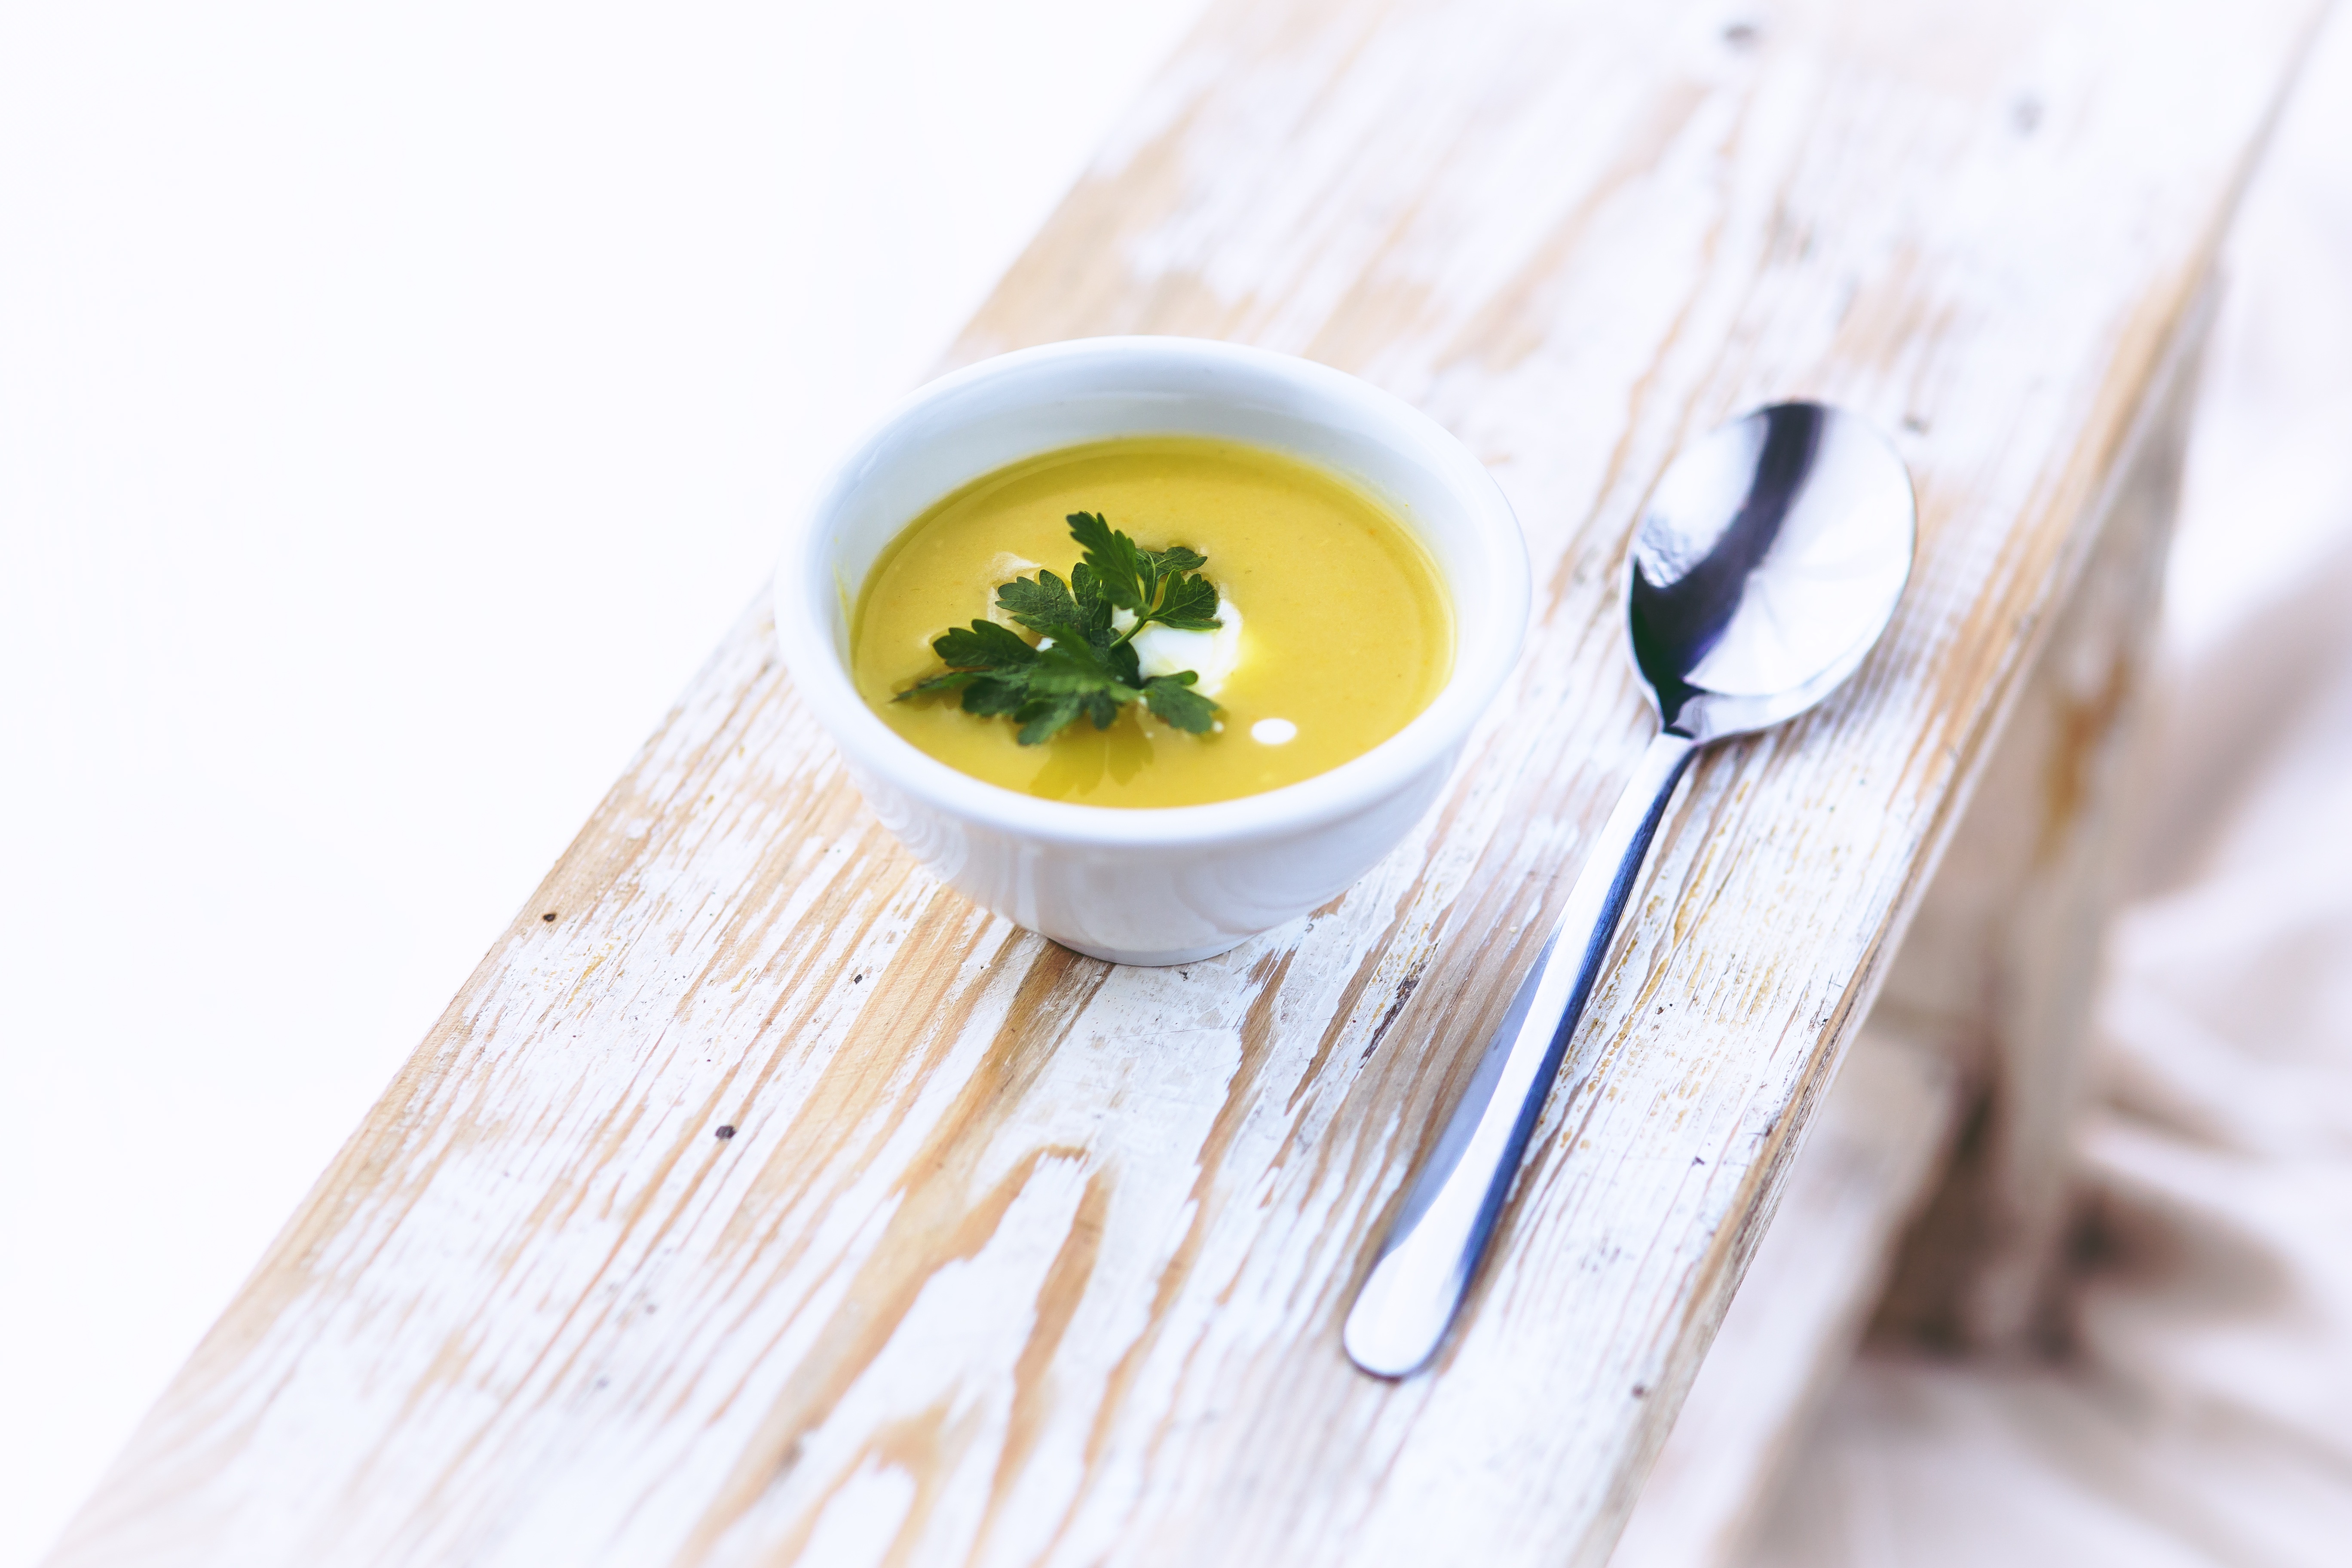
plant, white, bowl, dish, food, produce, vegetable, healthy, soup, potato, leek, parsley, flowering plant, land plant